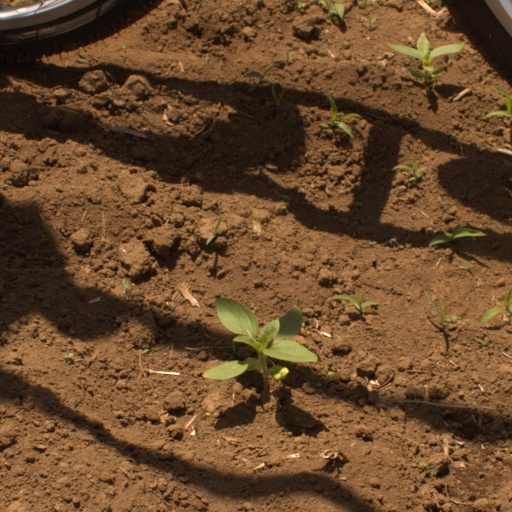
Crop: Jerusalem artichoke